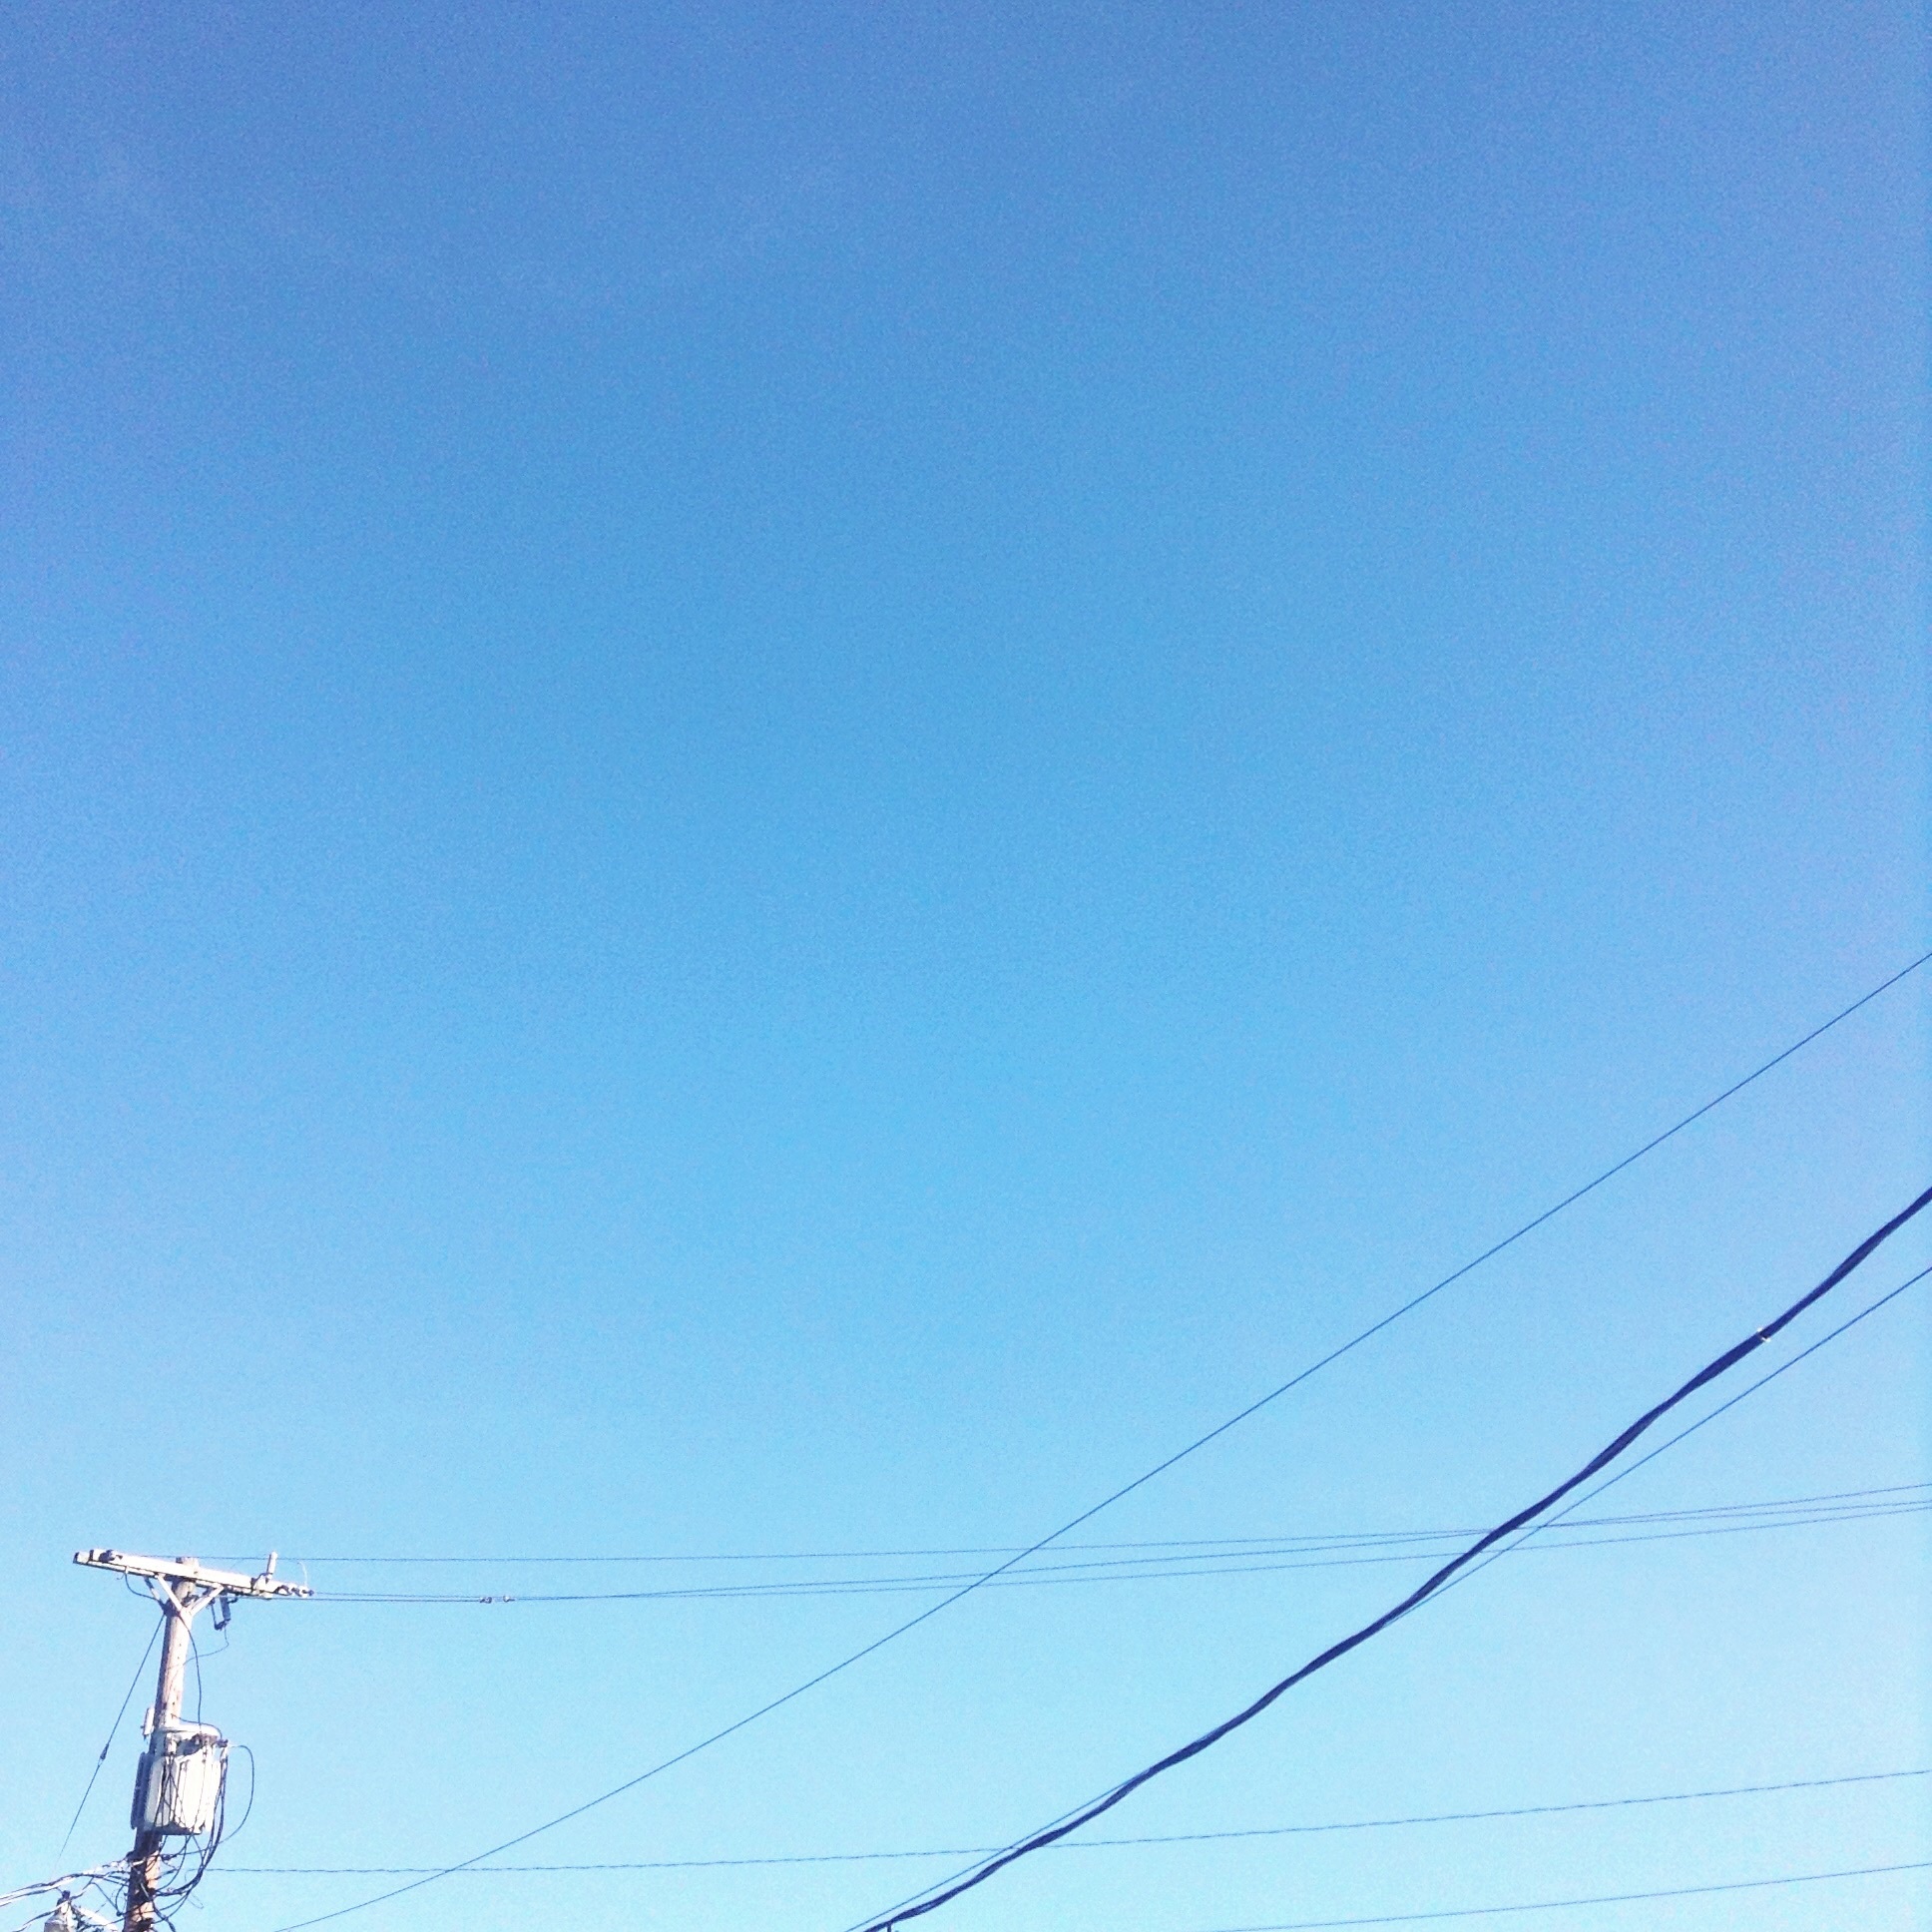
cloud, sky, wind, line, mast, blue, street light, electricity, lighting, transmission tower, electrical supply, overhead power line